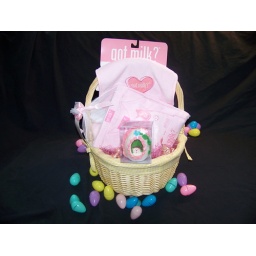
This beautiful basket contained the following items:*Bib*Blanket*Socks*Hat*Rattle*Candy Coated EggWrapped in pink tool accented with a bottle and pink bow!